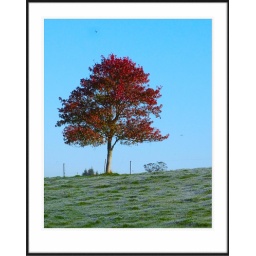
red tree in the frost